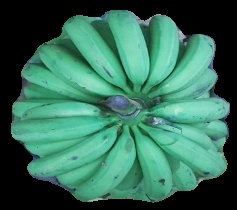
Variety: pachbale
Grade: grade2